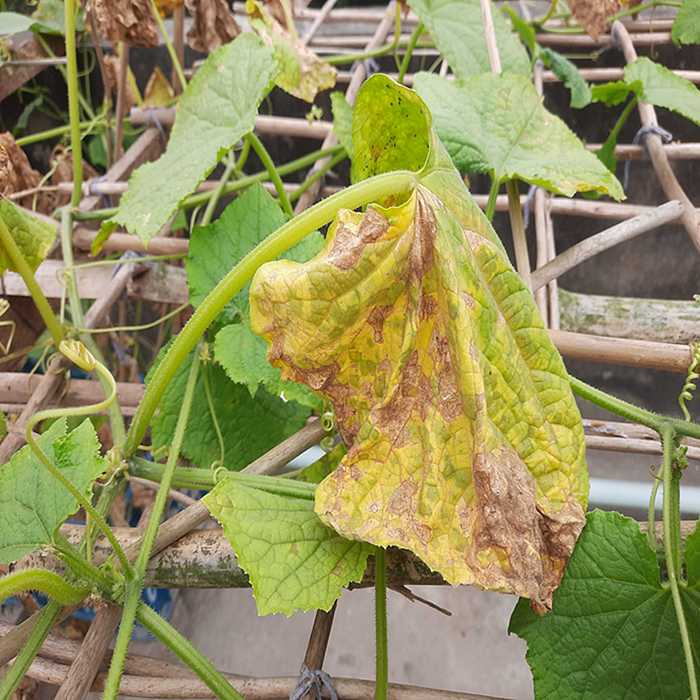
Plant: Cucumber
Label: Anthracnose lesions